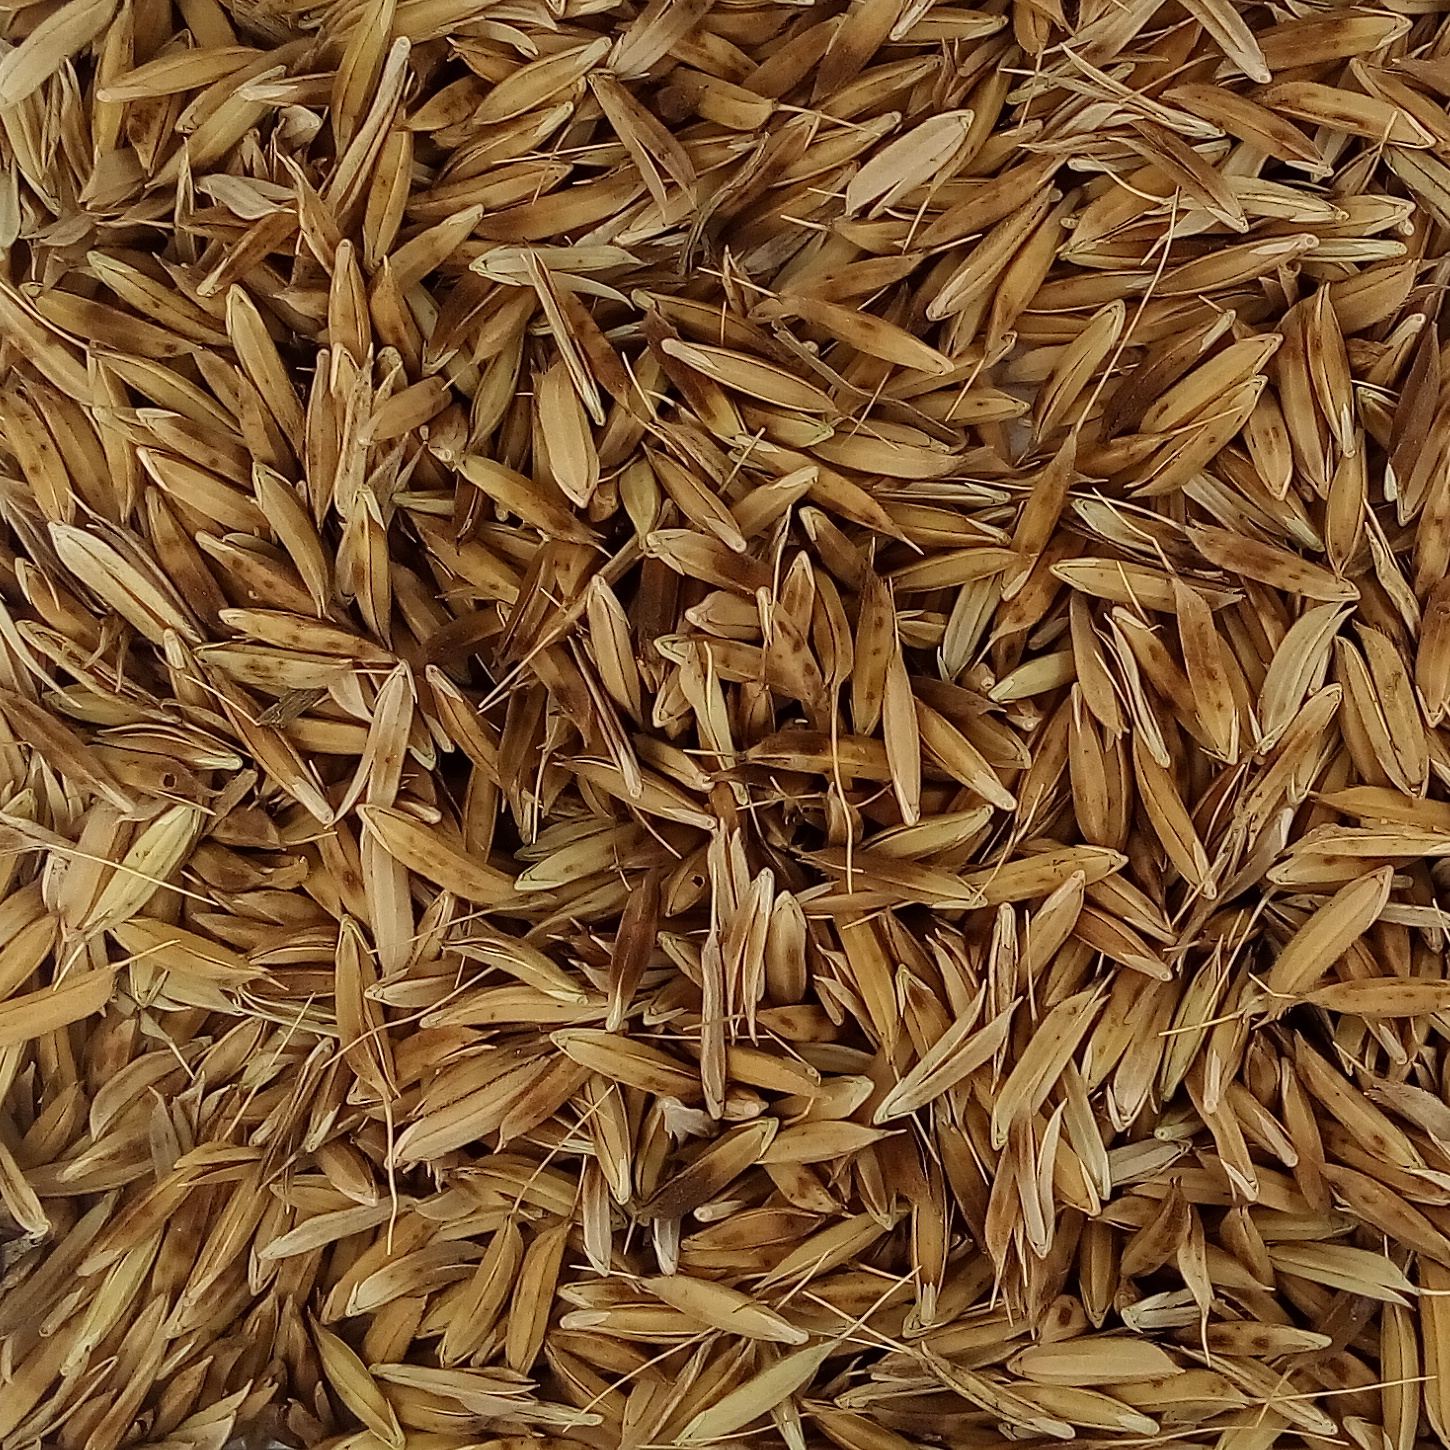
Rice seed variety: DHBT_3